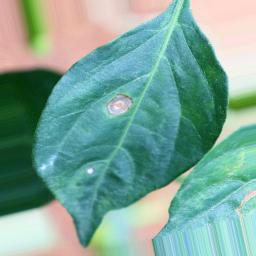
Label: cercospora